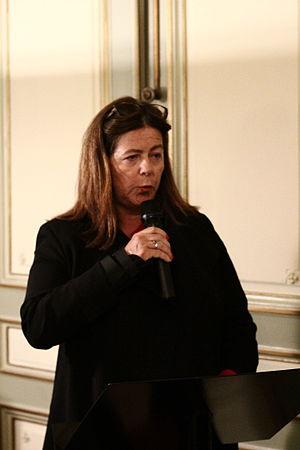
Vera Michalski-Hoffmann, née à Bâle le 5 novembre 1954, est la présidente de plusieurs maisons d'édition en Suisse, en France et en Pologne et de la Fondation Jan Michalski. Ces maisons sont regroupées au sein de la holding Libella SA basée à Lausanne.